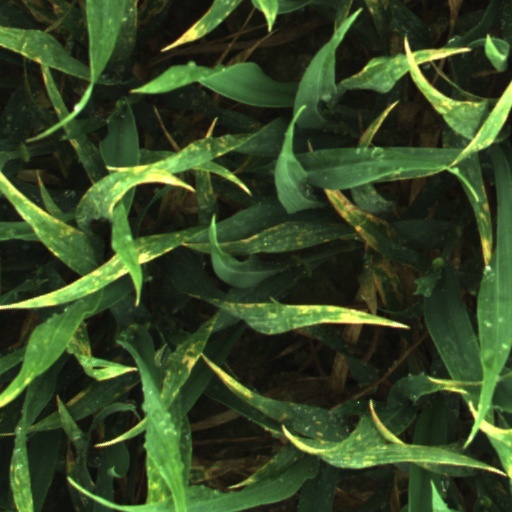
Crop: wheat